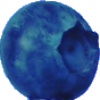
Label: Huckleberry 1